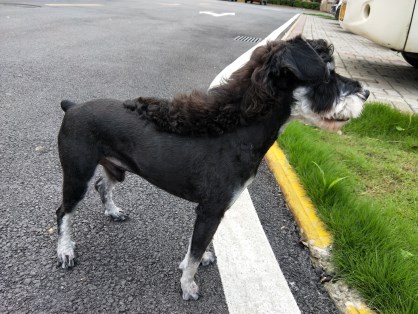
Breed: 2342-n000102-miniature_schnauzer